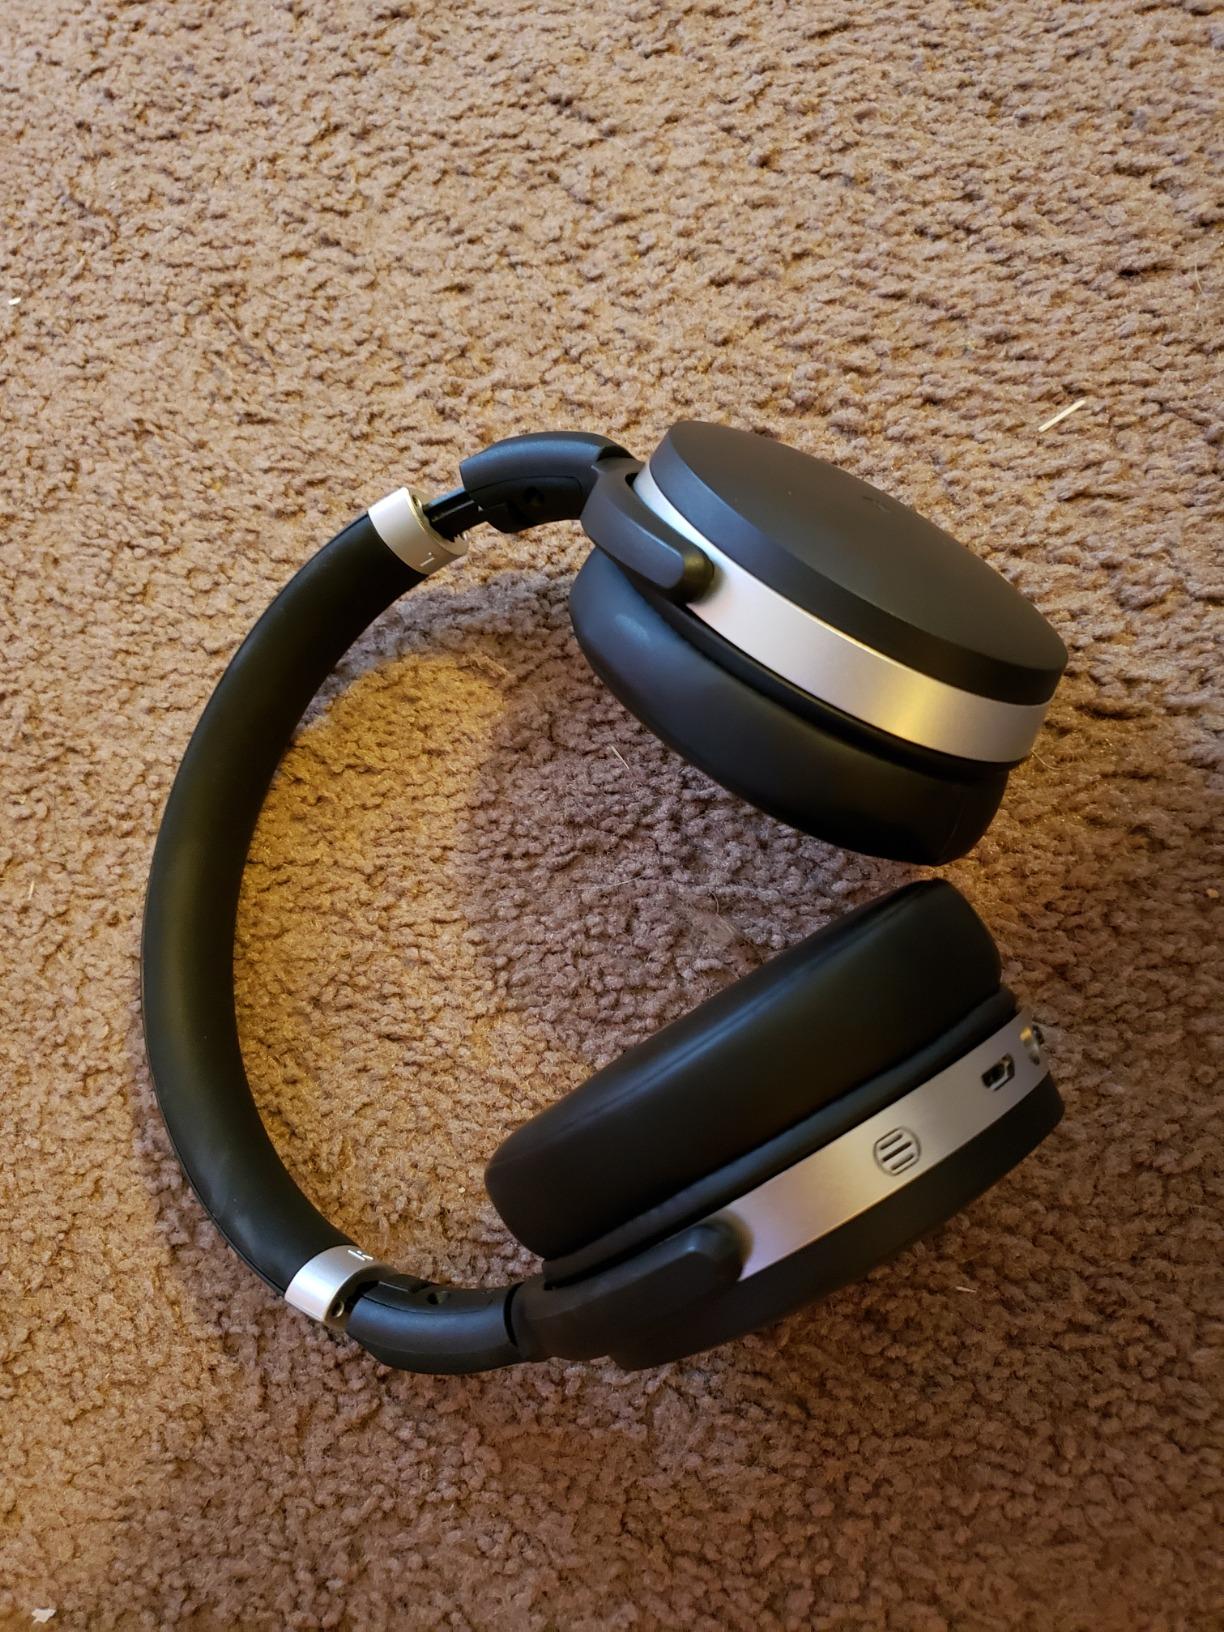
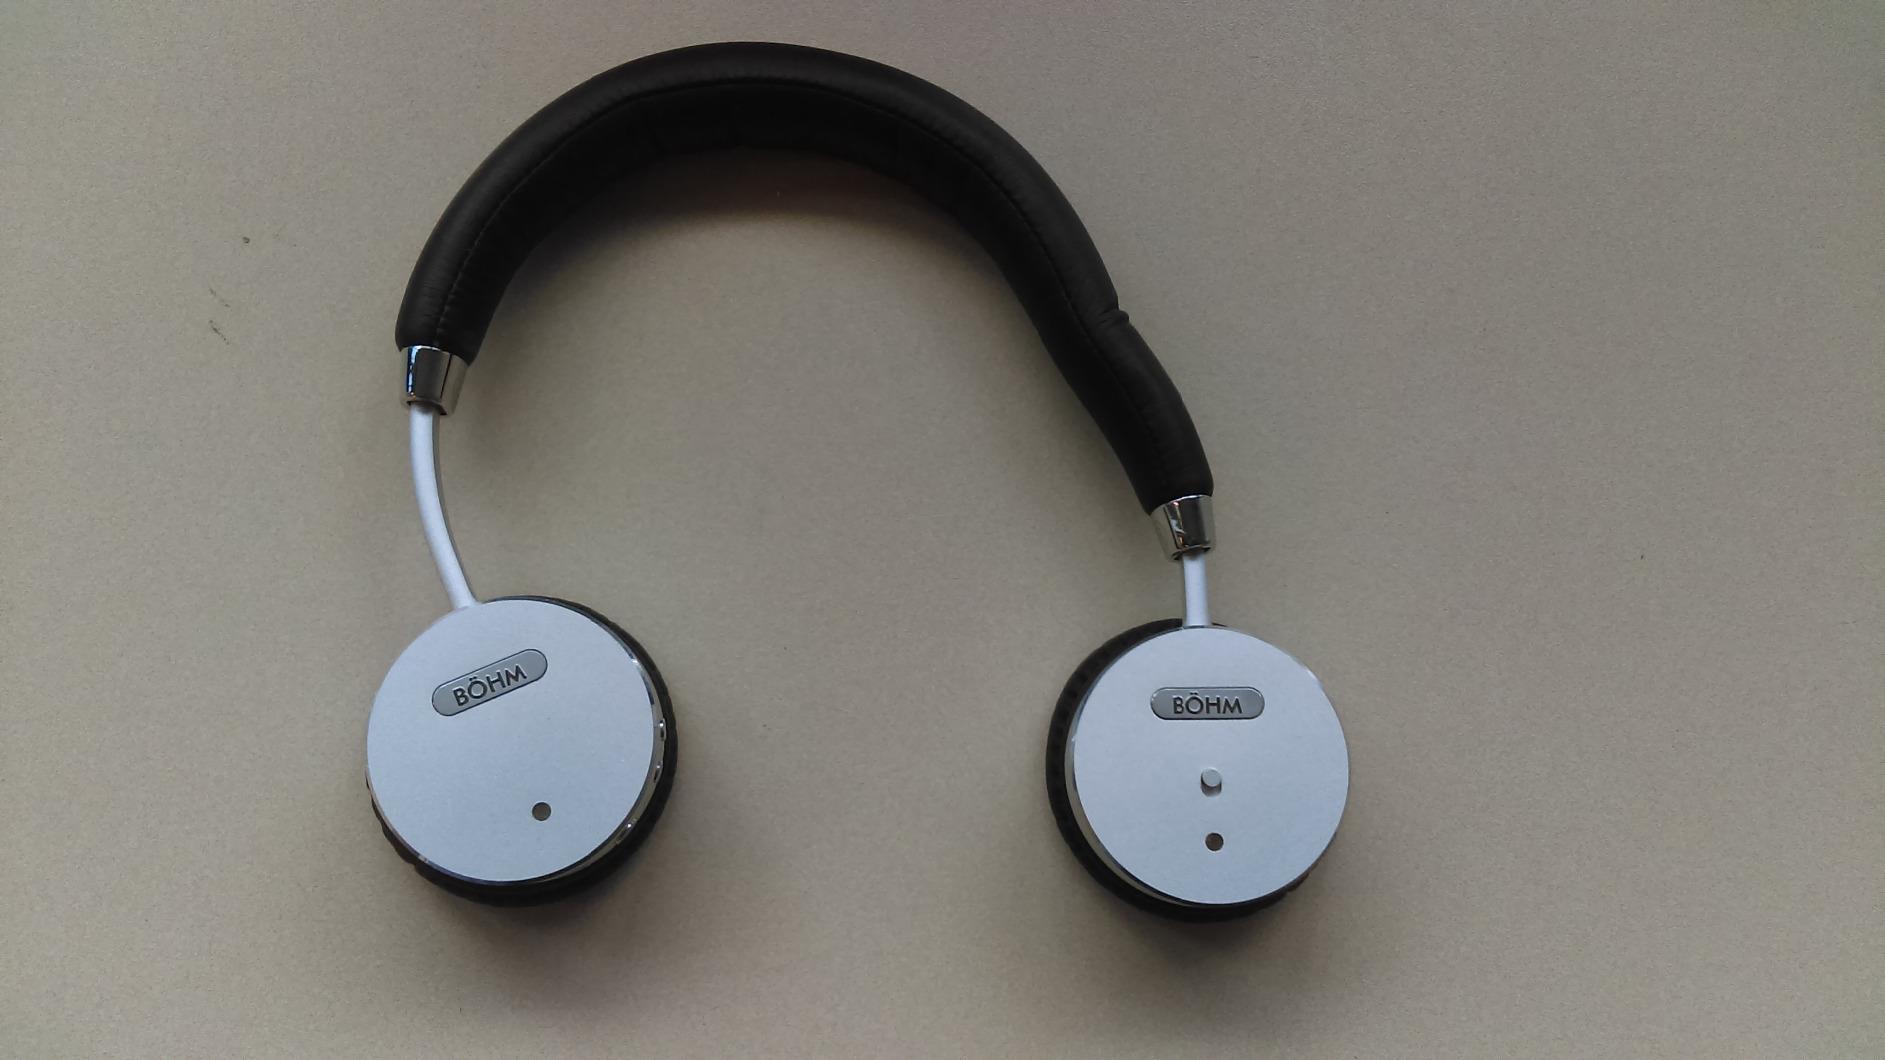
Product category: headphones
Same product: no